Sky position (RA, Dec in degrees): 136.383, 2.902
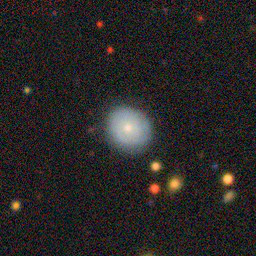
Galaxy morphology: Unbarred Tight Spiral Galaxies